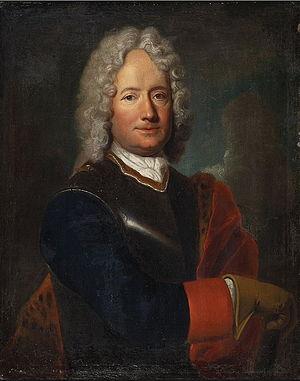
Portrait d'un commandant de régiment, bien Johann Quérin de Forcade
Famille de La Forcade et famille de Forcade désignent différentes familles nobles françaises, dont quatre sont subsistantes. Deux de ces familles revendiquent une origine commune avec une famille éteinte du nom de Forcade qui appartenait au XVᵉ siècle à la noblesse des environs d’Orthez en Béarn, mais cette communauté d’origine n’est pas établie.